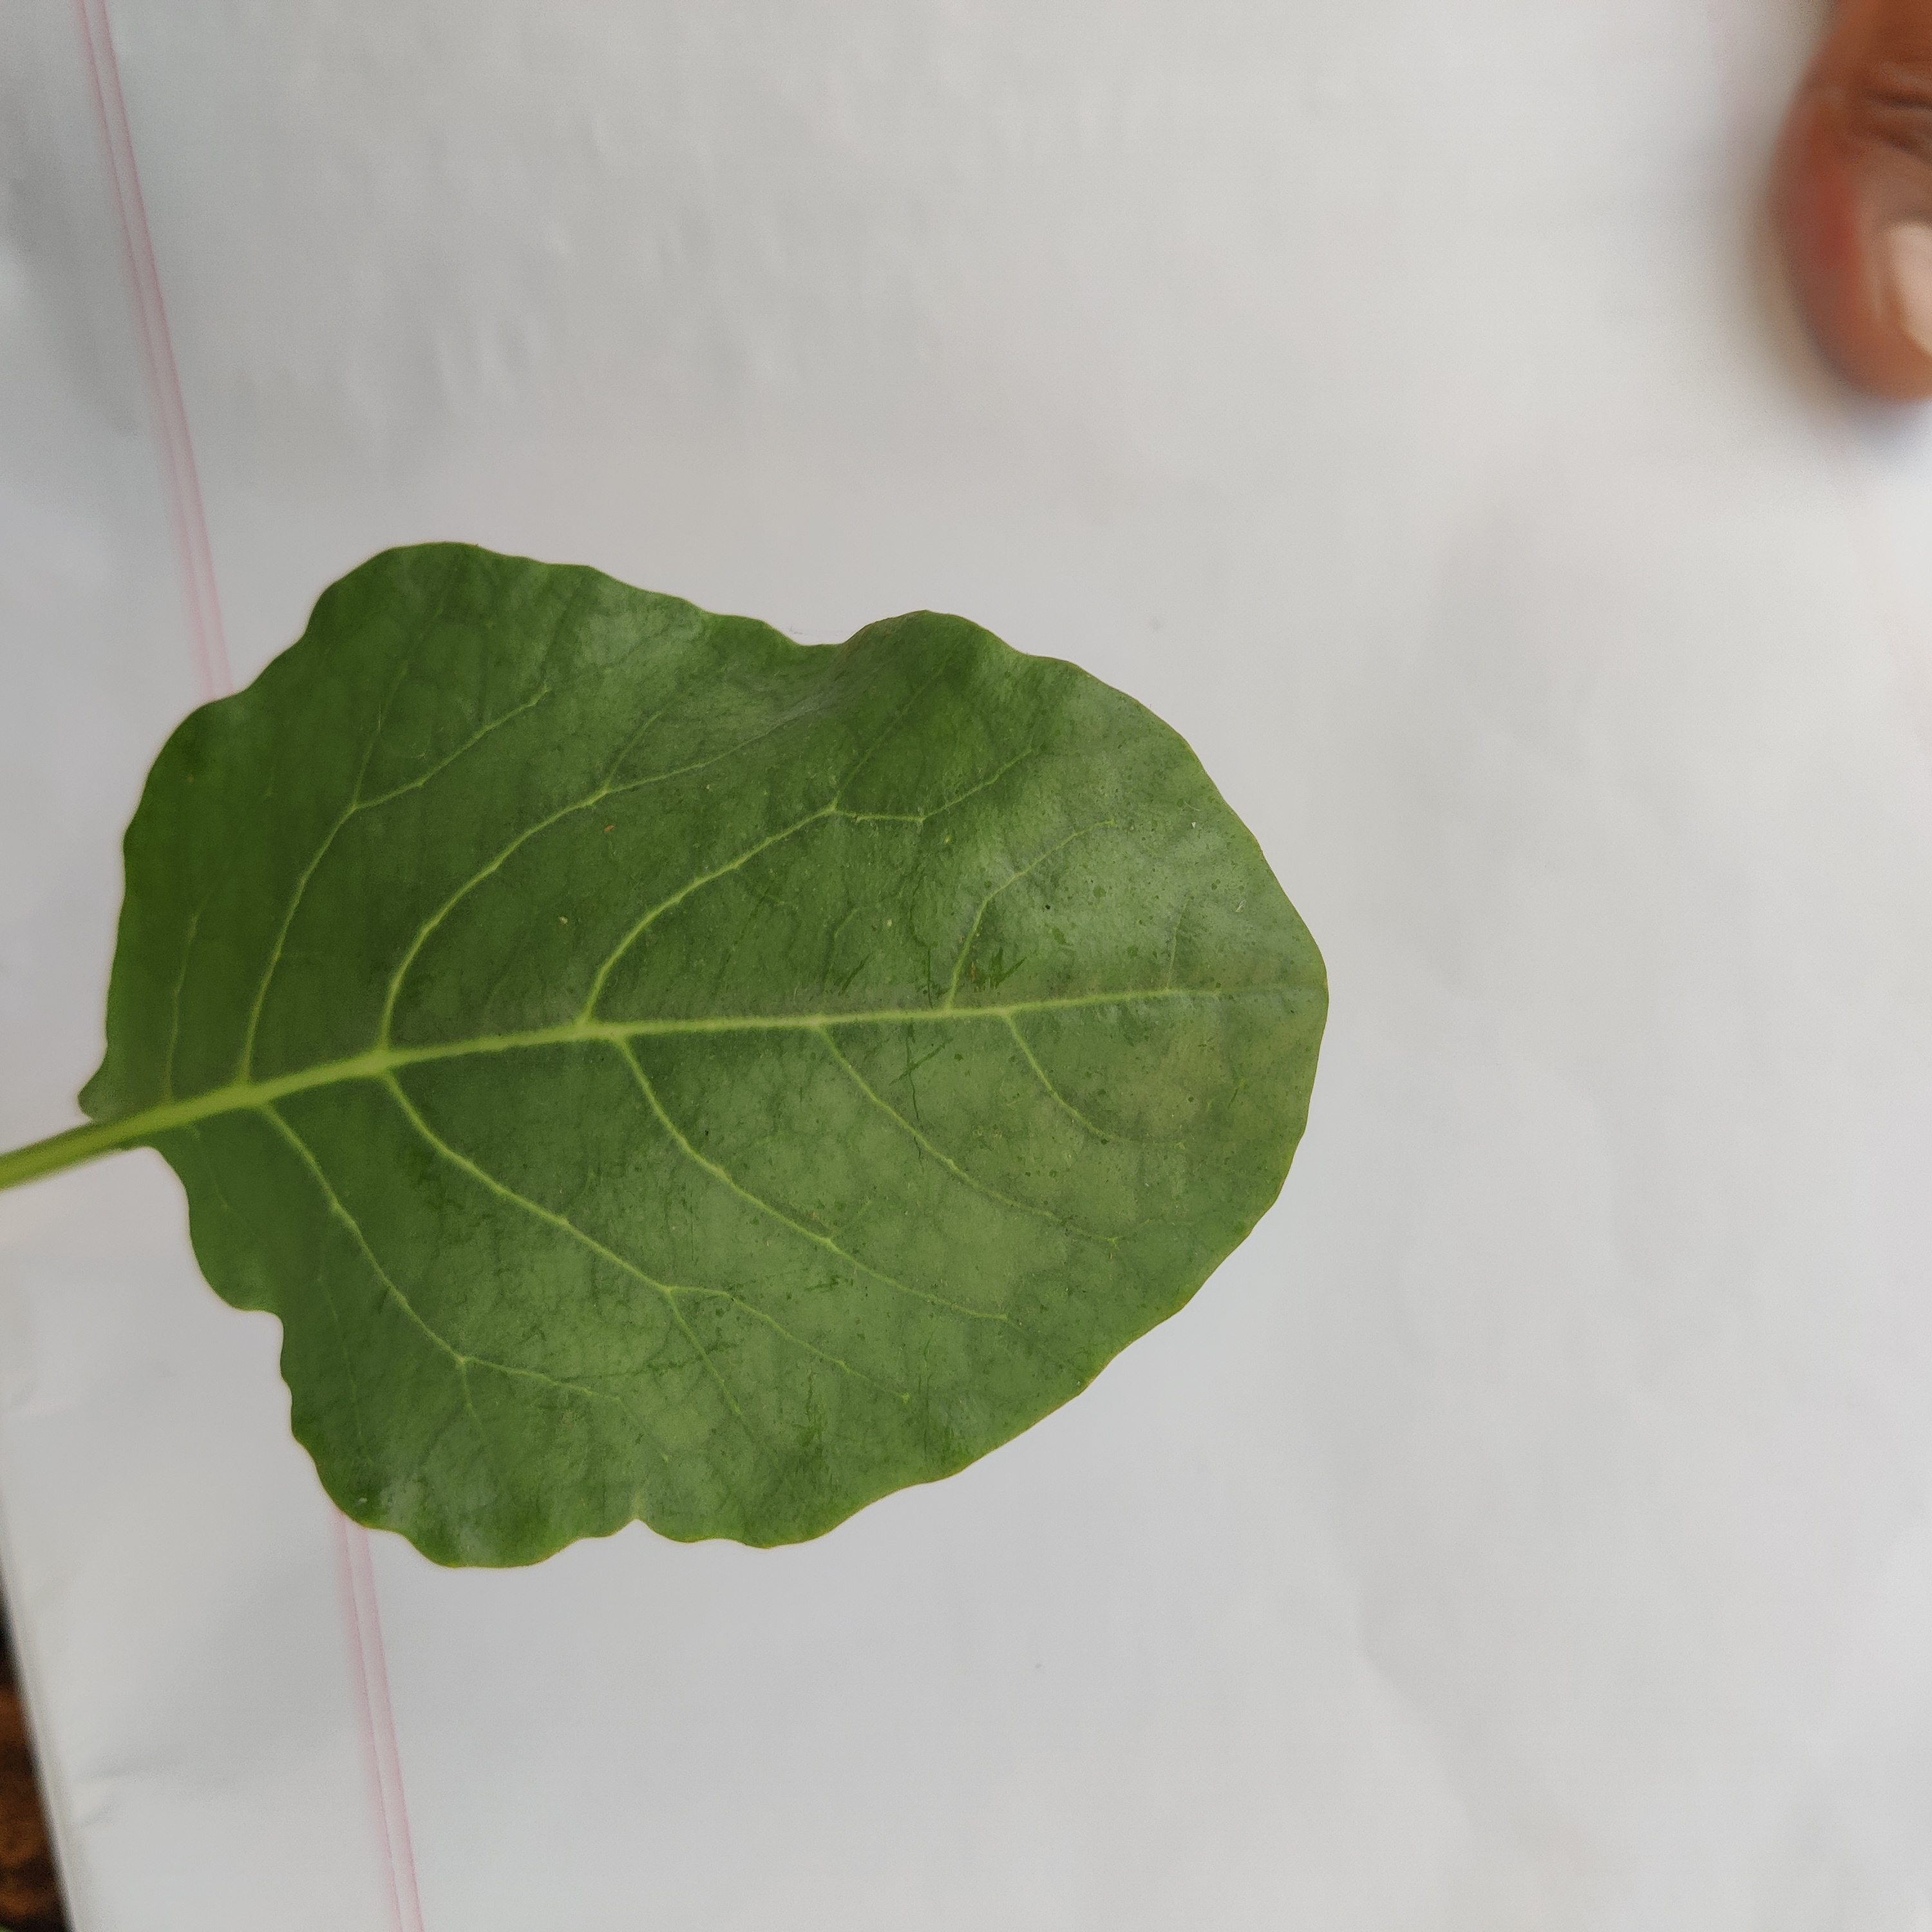
Label: Healthy